Margaret Sarah Carpenter

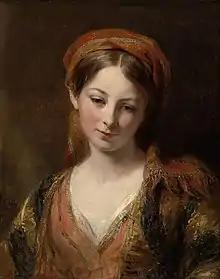
A young girl by Margaret Sarah Carpenter (1839)

In 1812, one of Carpenter's copies of the head of a boy was awarded a medal by the Society of Arts, who awarded her another medal in 1813, and a gold medal in 1814. She went to London in 1814, and soon established her reputation as a fashionable portrait painter. She exhibited a portrait of Lord Folkestone at the Royal Academy in 1814, and a picture entitled 'The Fortune Teller' at the British Institution. She exhibited regularly at the Royal Academy between 1818 and 1866. Her painting "The Lacemaker" was on display at the 1857 Manchester Art Treasures exhibition. She also exhibited at the British Institution and at the Suffolk Street Gallery.